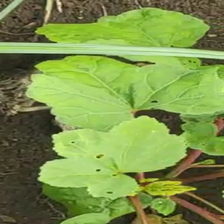
Weed species: Little_Mallow(Malva parviflora)